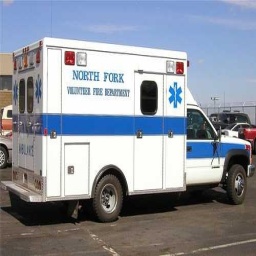
Label: ambulance